Dr Pepper

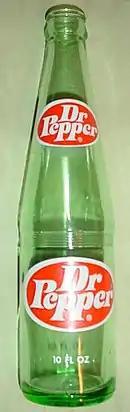
Glass Dr Pepper bottle featuring the 1970s logo

The period (full stop) after "Dr" was used intermittently in Dr Pepper logos until the 1950s, when, after some debate, it was discarded permanently, for stylistic and legibility reasons.